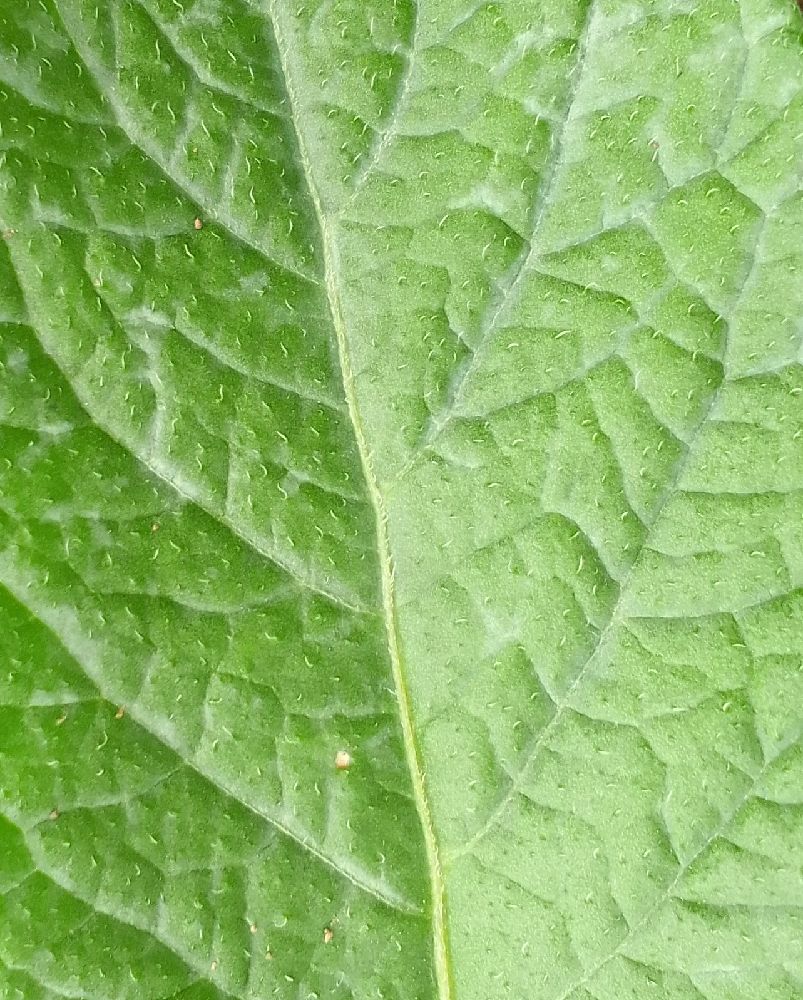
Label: Healthy